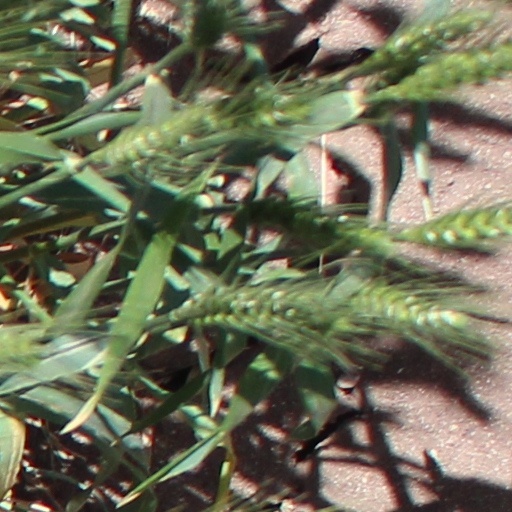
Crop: wheat